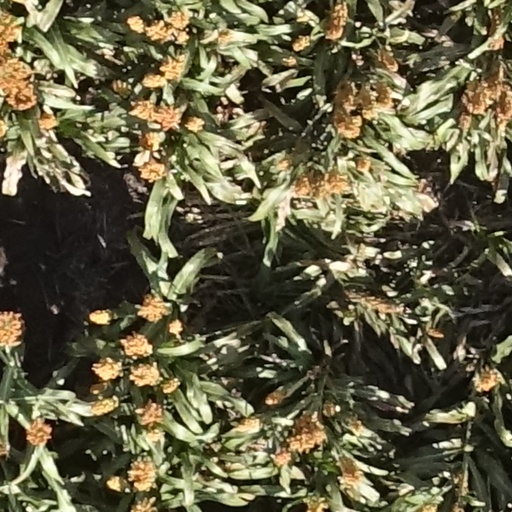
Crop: sorghum